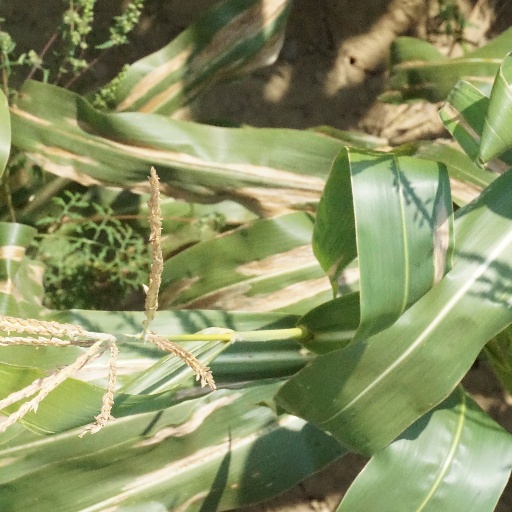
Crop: maize; corn